The FP

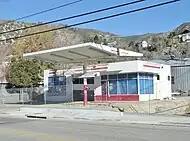
A white and red Texaco gas station, with a chainlink fence surrounding it. There is a road in front of the station.

Several planned filming locations were abandoned due to budget constraints. For thematic reasons, the film's penultimate fight scene between JTRO and L Dubba E was originally set at Dawn's Liquor Marta key location in the film. The store's owners refused permission for filming and the location was changed to a long-abandoned gas station. Bryan Goddard, who portrays Sugga Nigga, acquired permission for the crew to film on the property.